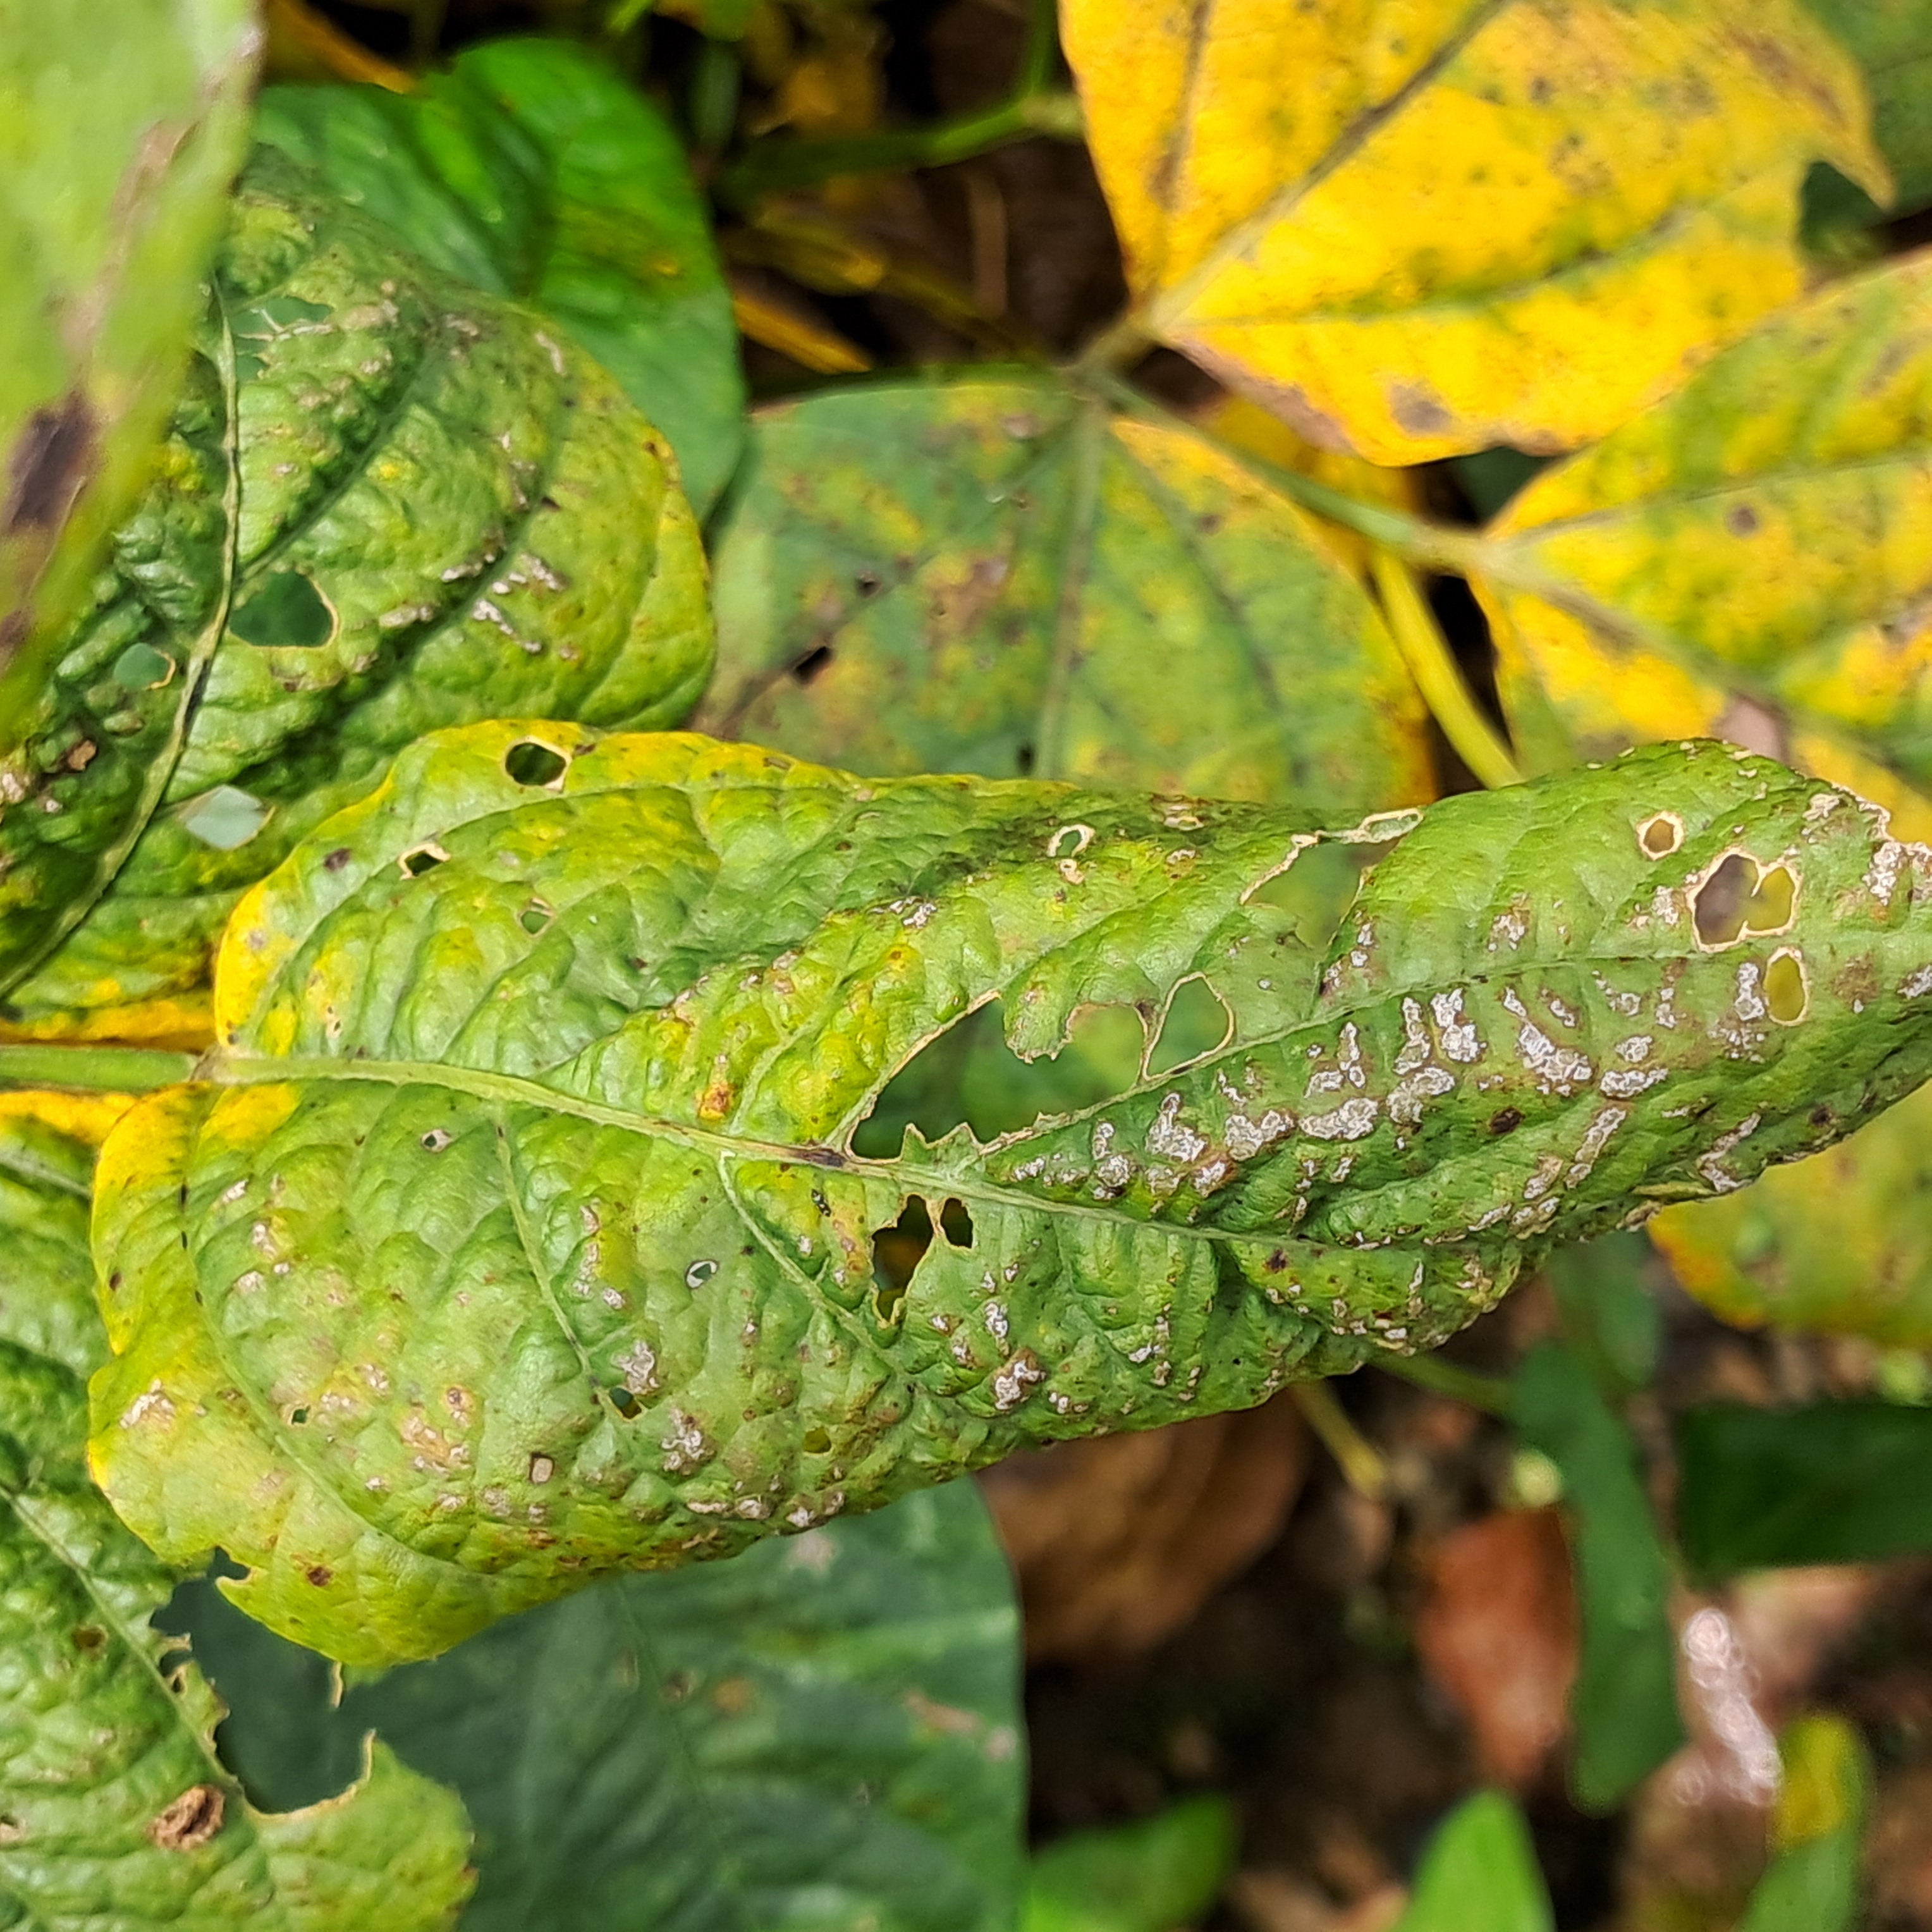
Label: Mosaic